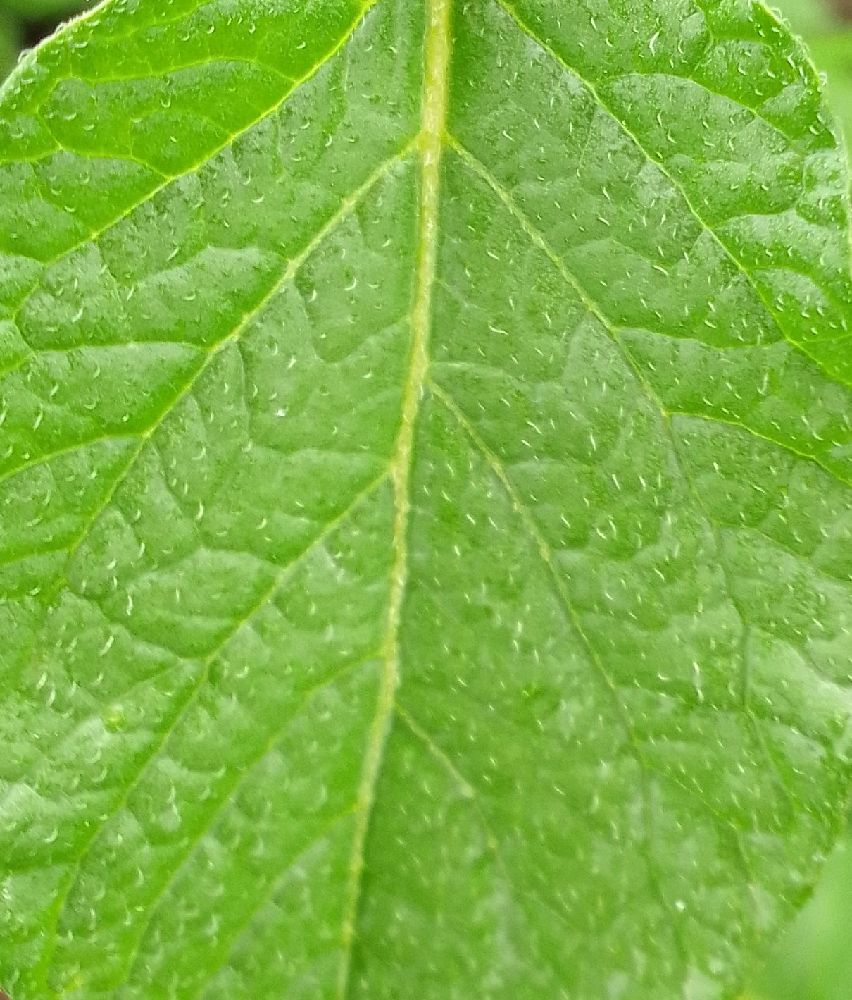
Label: Healthy